GAIA Music Festival

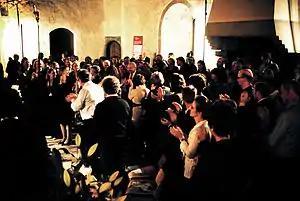
Audience response at GAIA

The GAIA Music Festival was founded by violinist Gwendolyn Masin. The festival is hosted annually, usually in the month of May, in Oberhofen and Hilterfingen, as well as the cities of Thun and Berne. The Festival is non-profit. From 2010 until 2014, the Patron of the Festival was David Zinman.